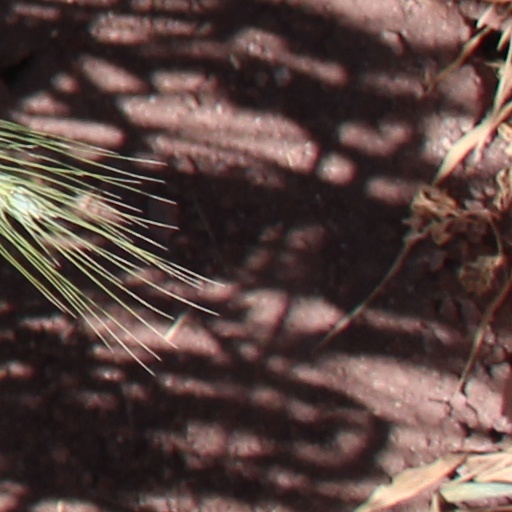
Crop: wheat